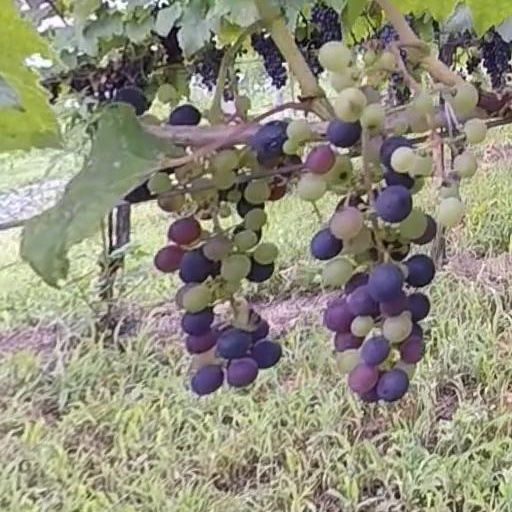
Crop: grape